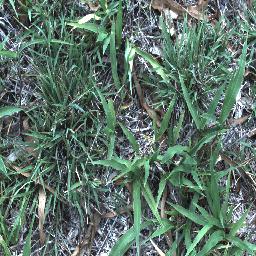
Label: negative